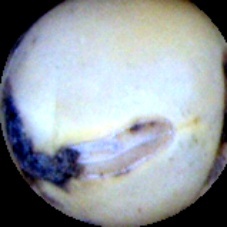
Label: Spotted